Drew Barrymore

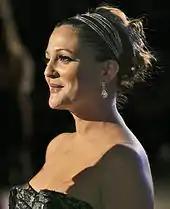
Barrymore at the premiere for "Music & Lyrics" in 2007

Barrymore endured a troubled youth and continued acting during the decade. She starred in the anthology horror film "Cat's Eye," also written by King. It received positive reviews and Barrymore was nominated for a Young Artist Award for Best Leading Young Actress. For "Dangerous Liaisons", Barrymore declined the role of Cecile, which went to Uma Thurman. Barrymore starred in the romance film "See You in the Morning". Vincent Canby of "The New York Times" criticized the "fashionable phoniness" of the film, but positively singled out Barrymore. In "Far from Home", she played a teenager who gets stranded with her father in a small, remote desert town. The film went largely unnoticed by audiences and received negative reviews from critics, who dismissed the sexual portrayal of her role.